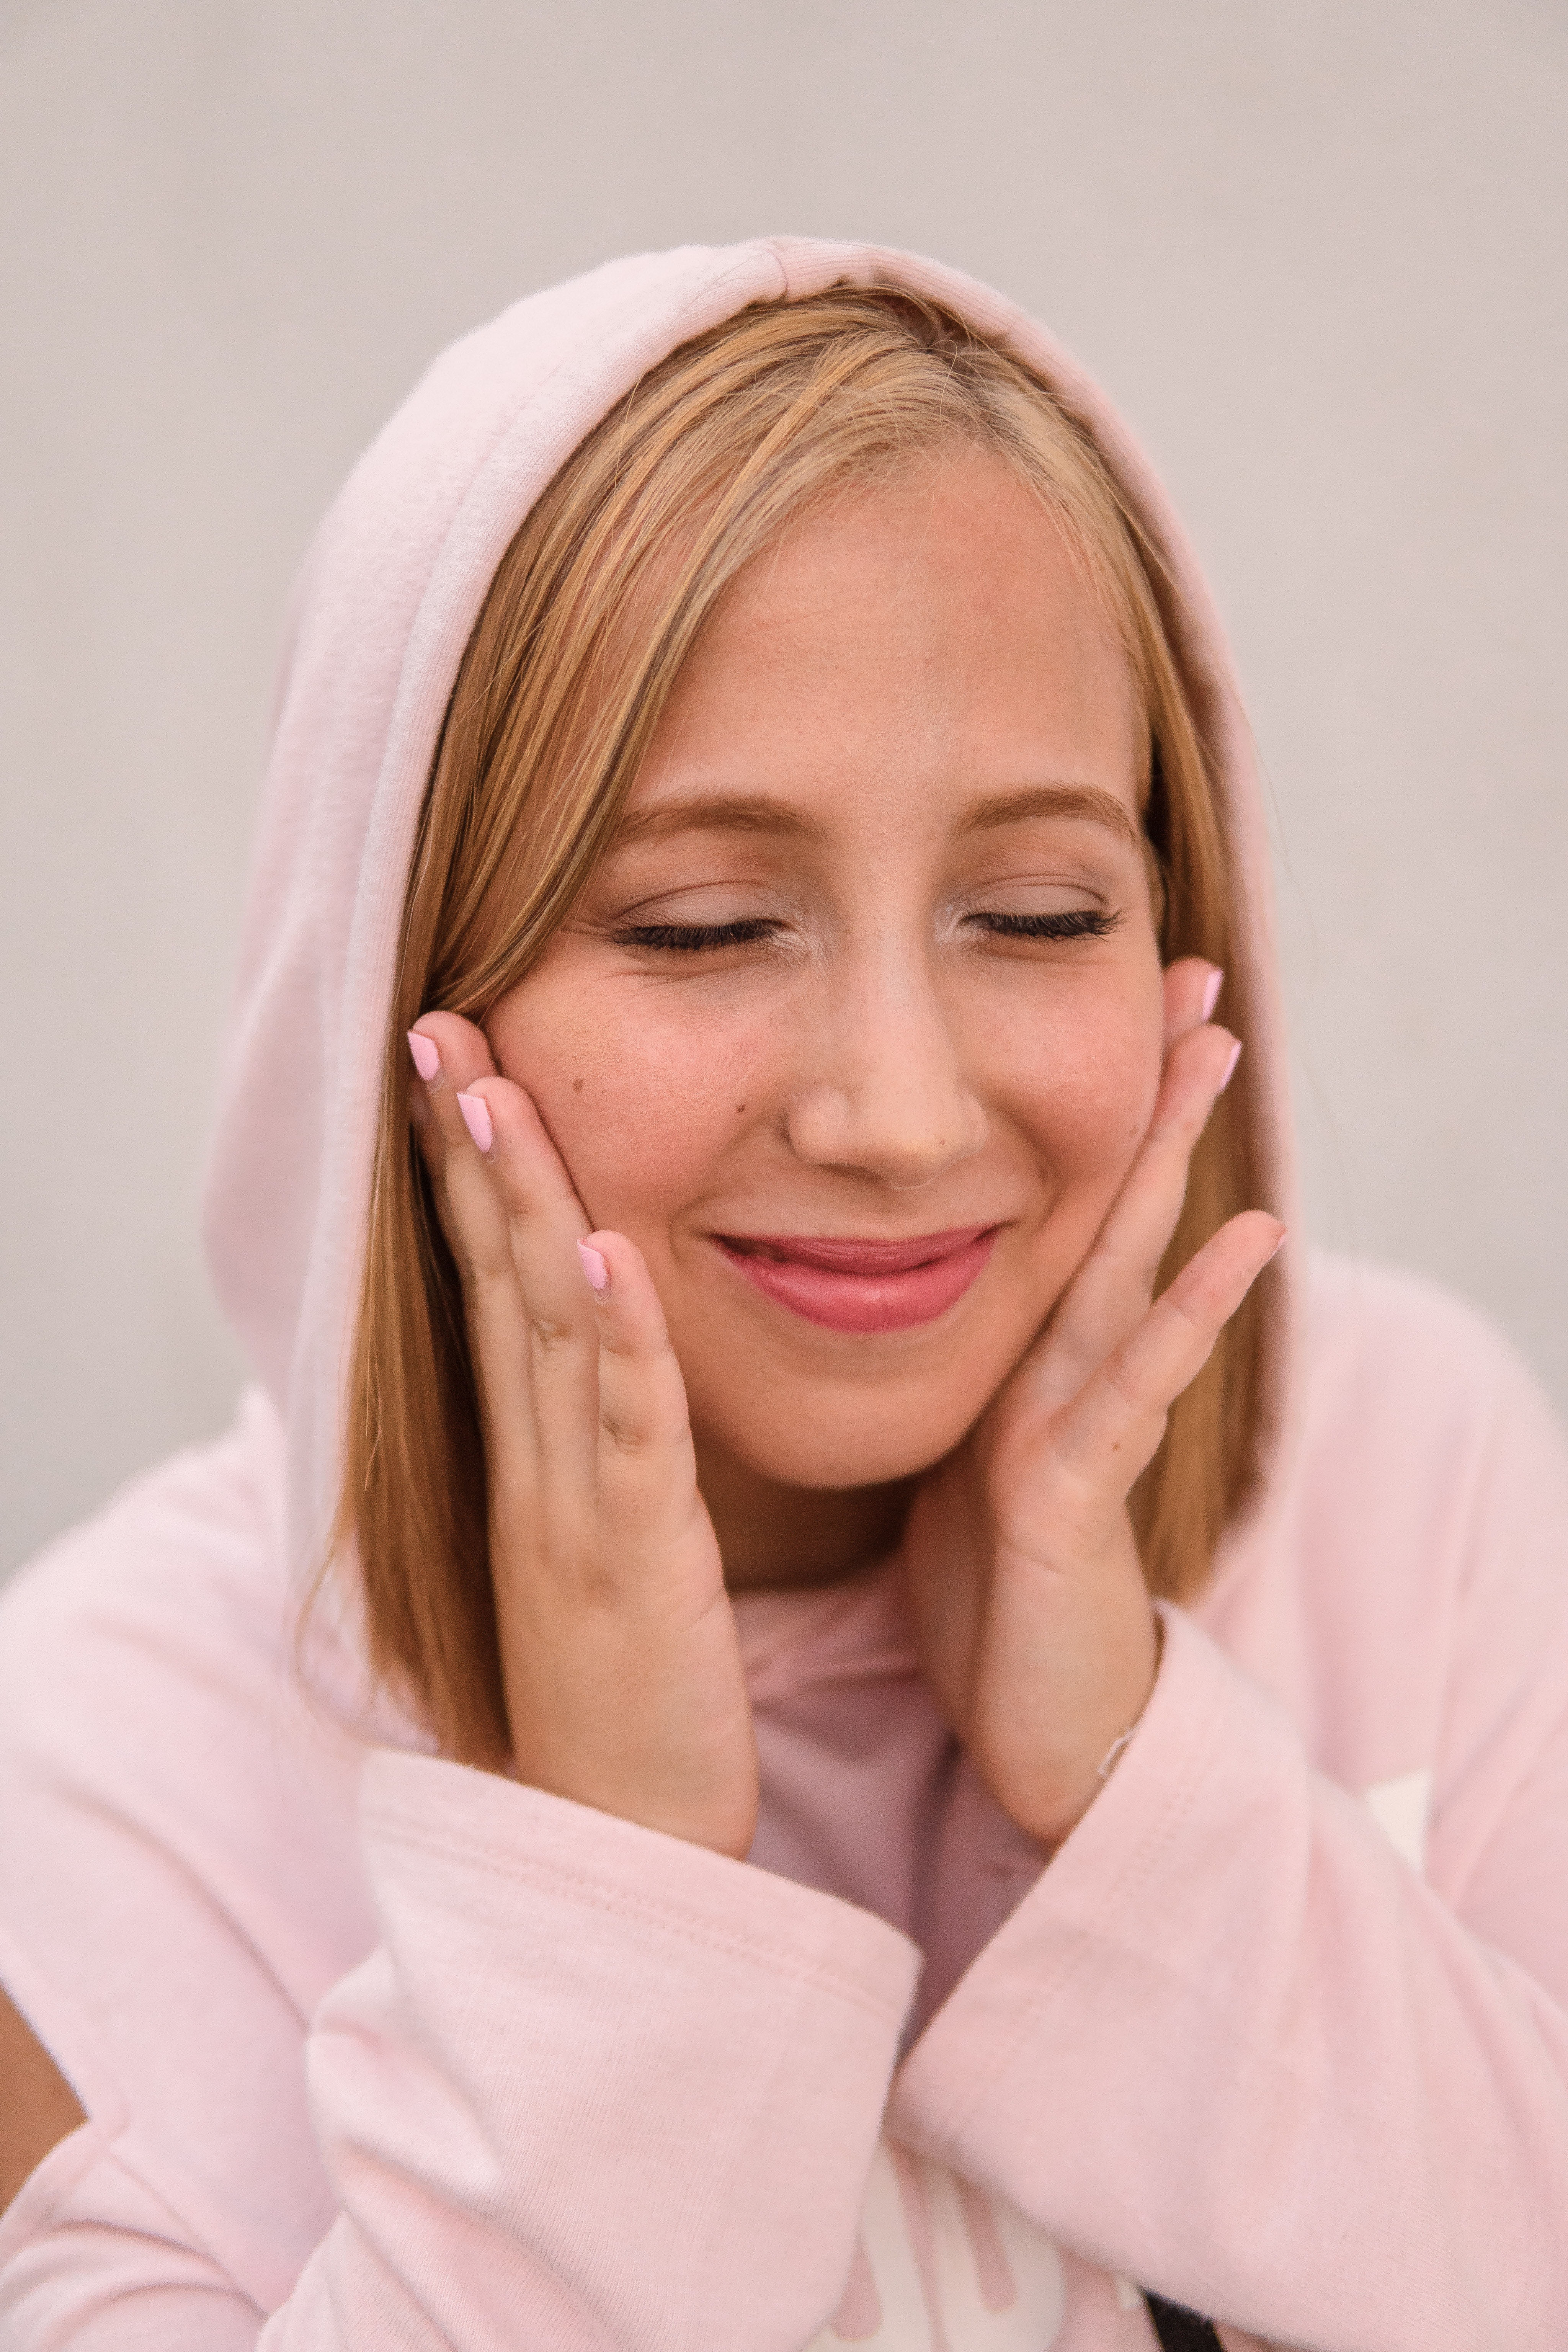
face, skin, eyebrow, beauty, chin, head, cheek, forehead, smile, girl, lip, hair coloring, ear, brown hair, neck, jaw